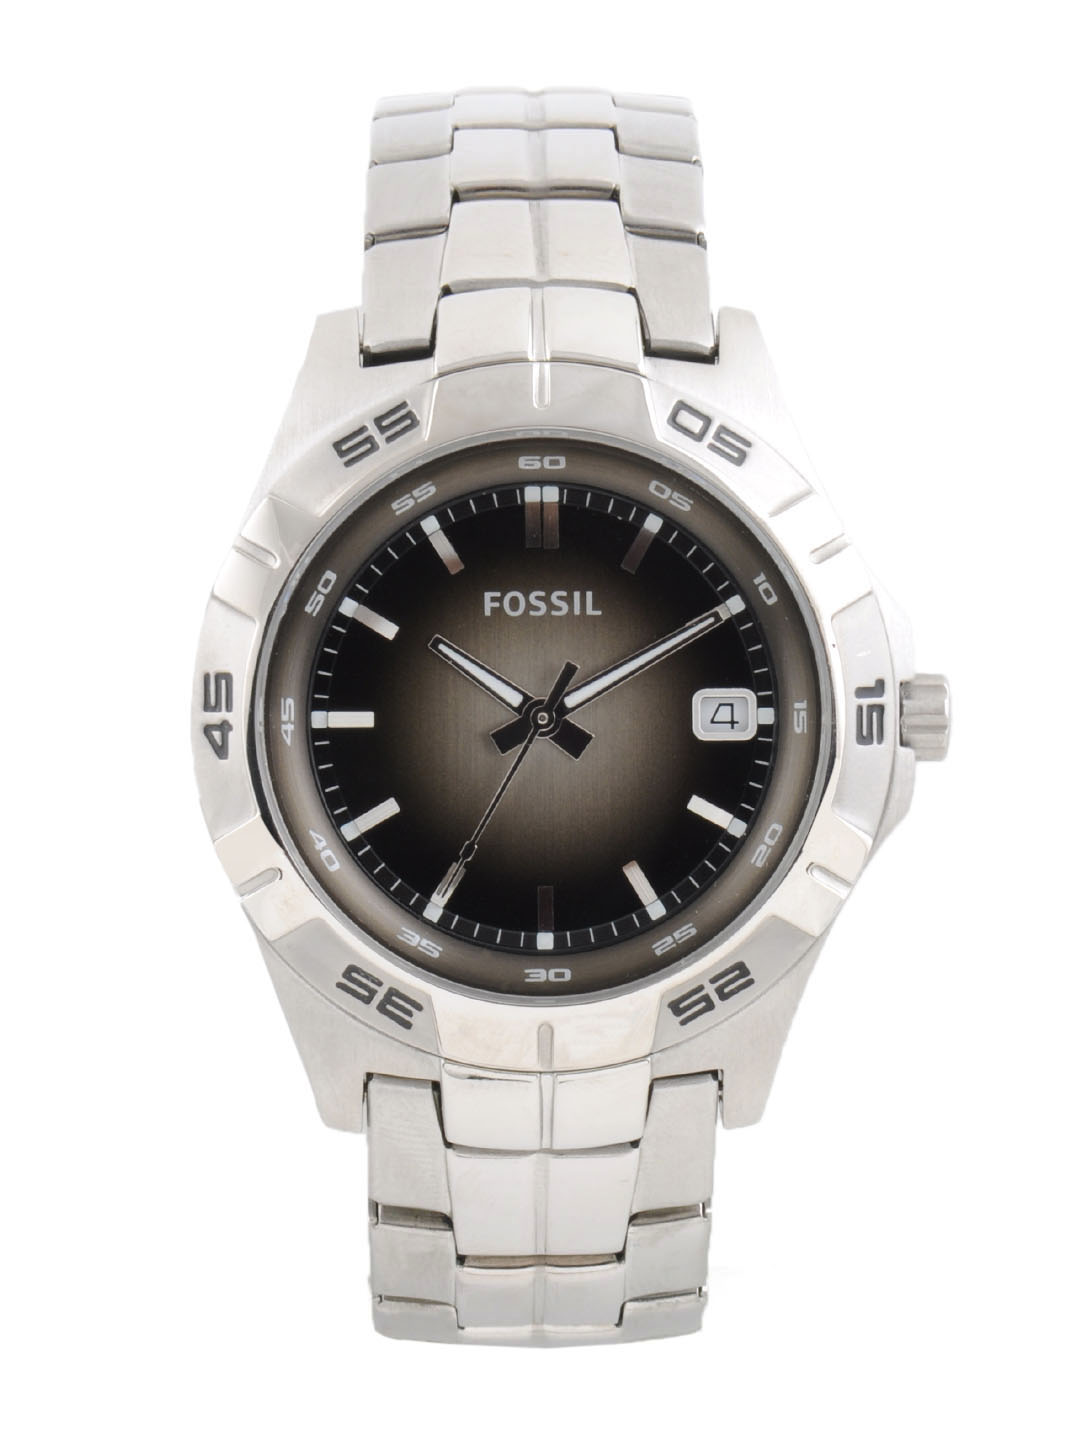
Fossil Men Black Dial Analogue Watch AM4381
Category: Accessories / Watches / Watches
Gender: Men
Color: Black
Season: Winter 2016
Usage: Casual